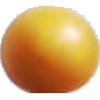
Label: Cherry Wax Yellow 1